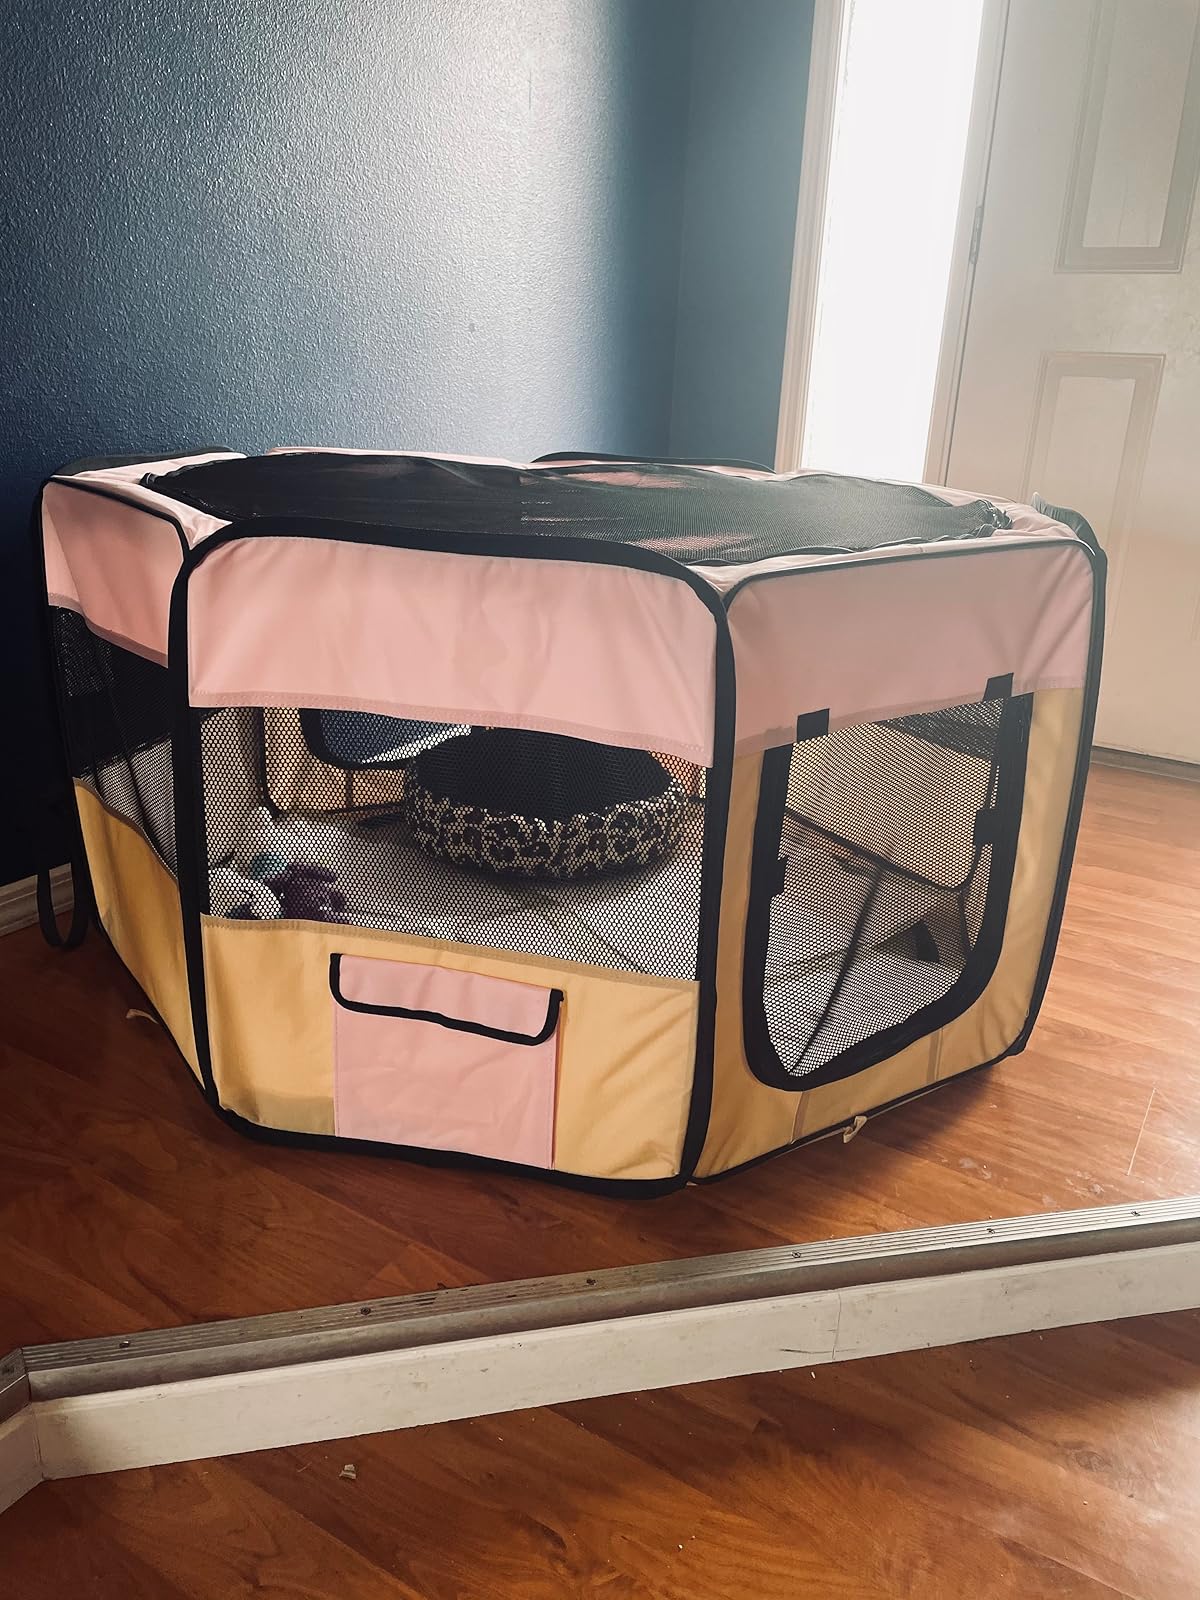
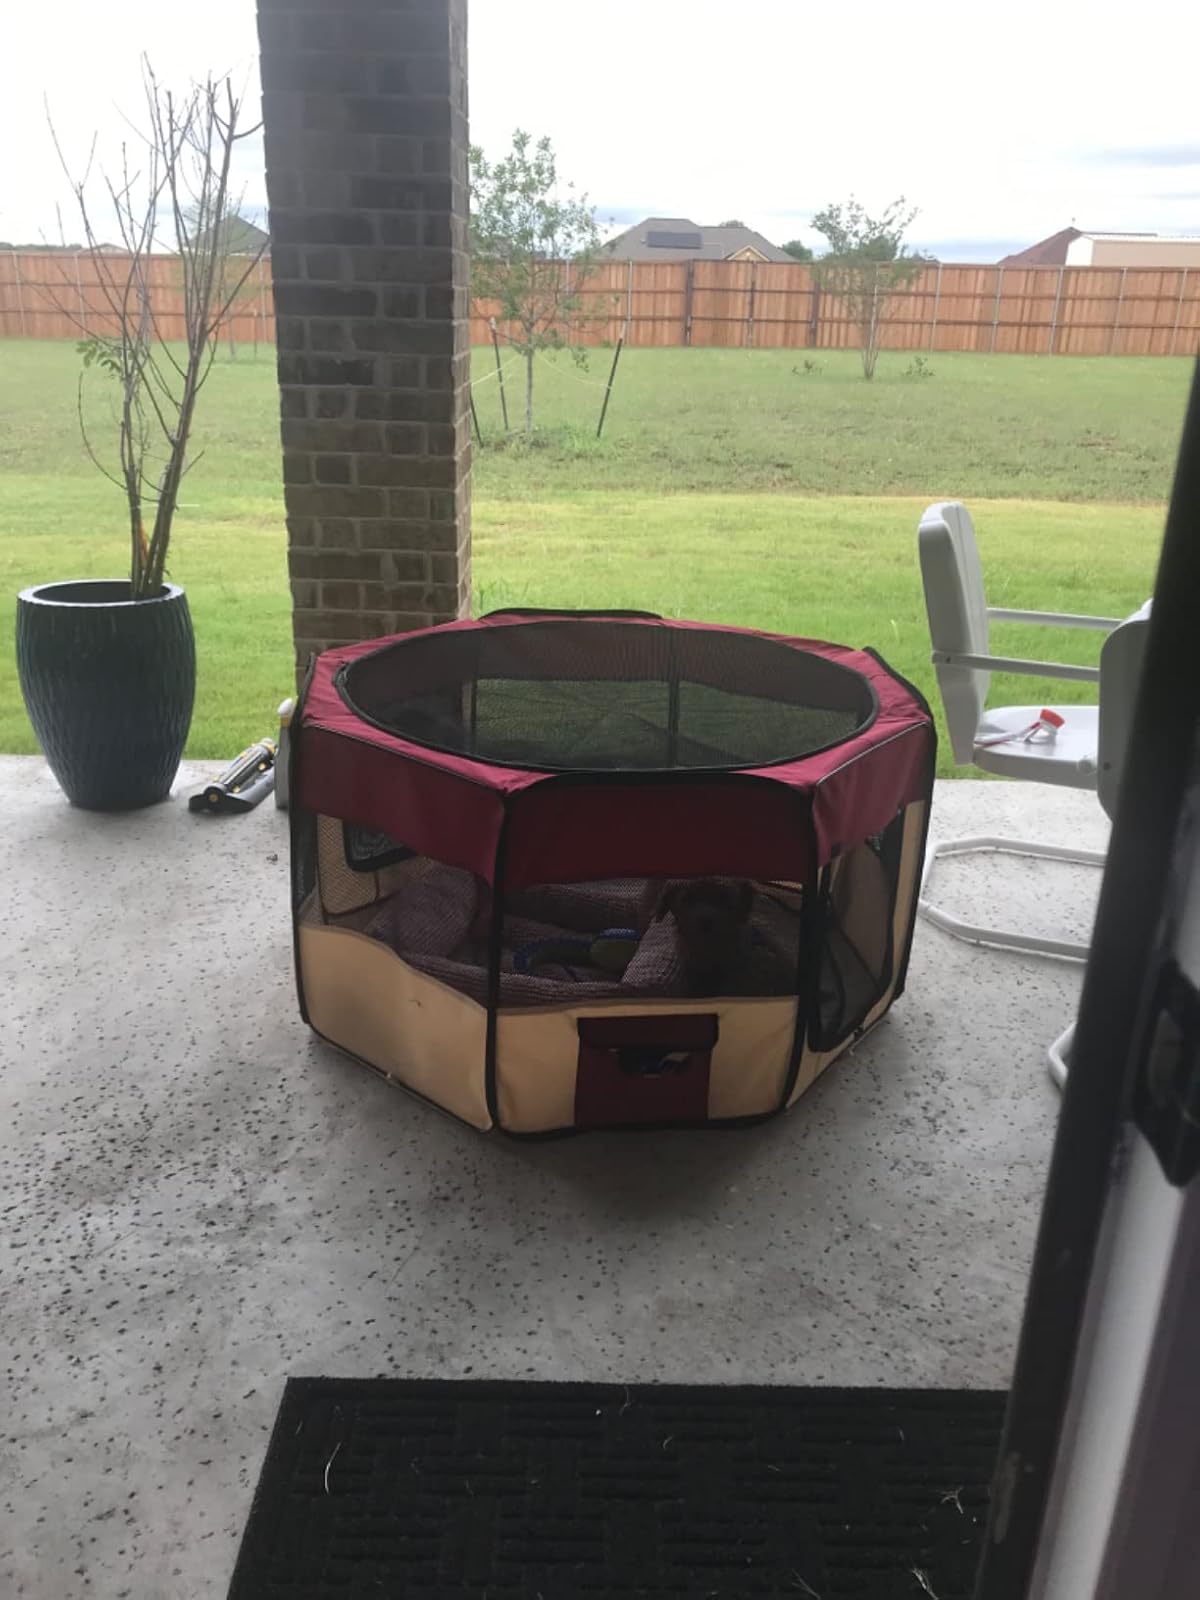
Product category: items_kennel
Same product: no